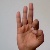
The image shows a hand gesture representing the letter 'F' in Indian Sign Language.